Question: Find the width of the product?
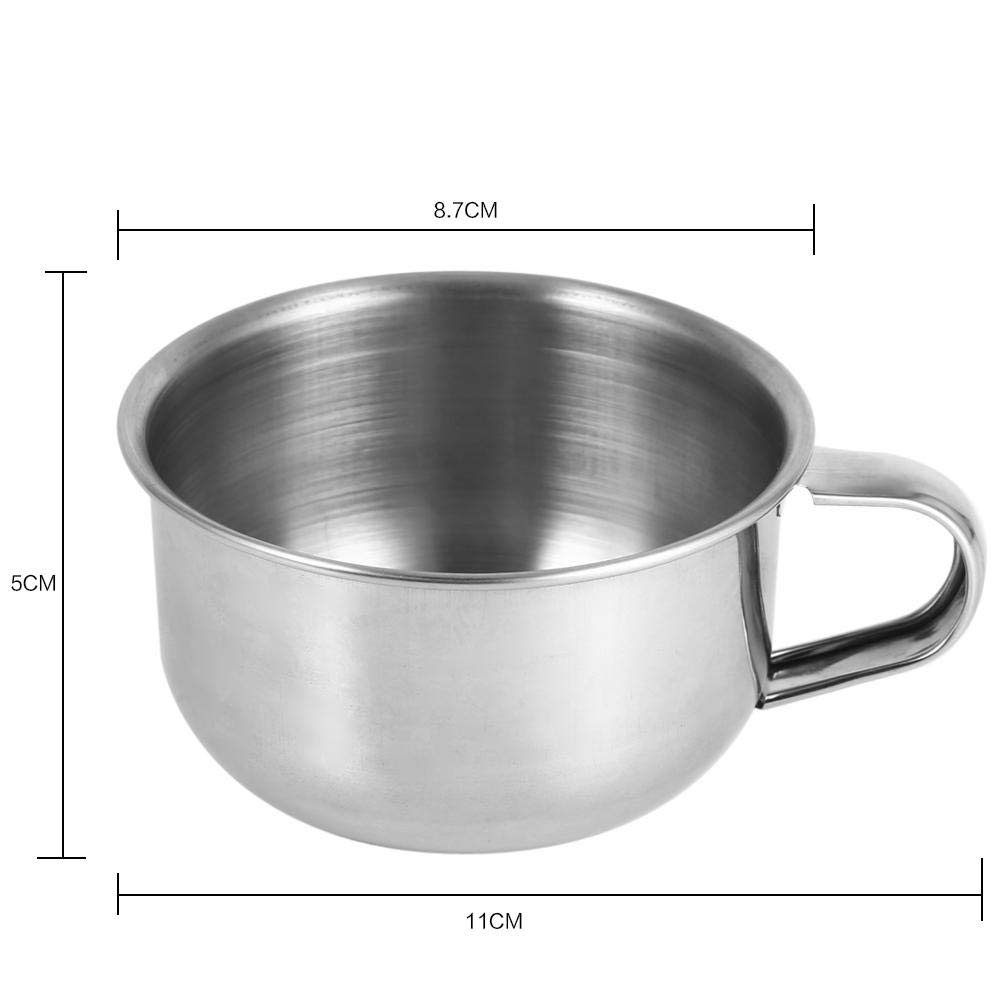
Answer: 8.7 centimetre